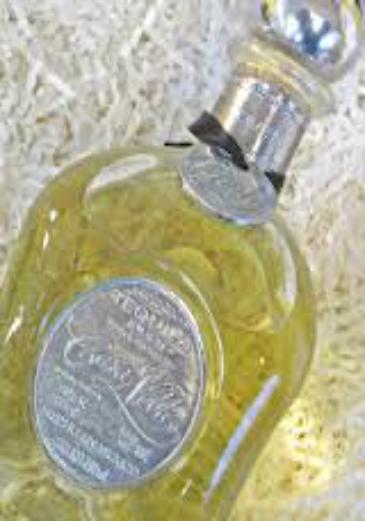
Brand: Casa Noble
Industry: Food